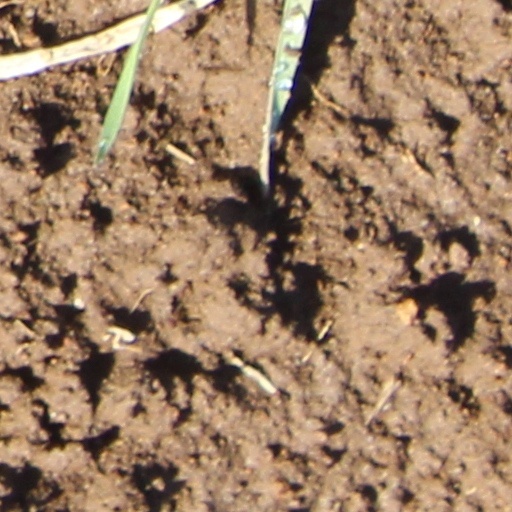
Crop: wheat